Wood hoopoe

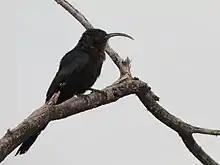
Common scimitarbill

These are birds of open woodland, savannah, or thornbrush, and are mainly arboreal. They require large trees both for feeding on as well as to provide hollows for nesting and nocturnal roosting. Two species are found exclusively in rainforest, the forest wood hoopoe and the white-headed wood hoopoe. All the other species are found in more open woodland and bush.